Nuclear power in France

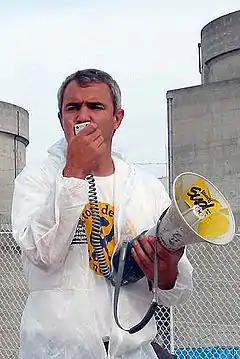
Stéphane Lhomme in front of Blayais' nuclear power station

In the 1970s, an anti-nuclear movement in France, consisting of citizens' groups and political action committees, emerged. Between 1975 and 1977, some 175,000 people protested against nuclear power in ten demonstrations.